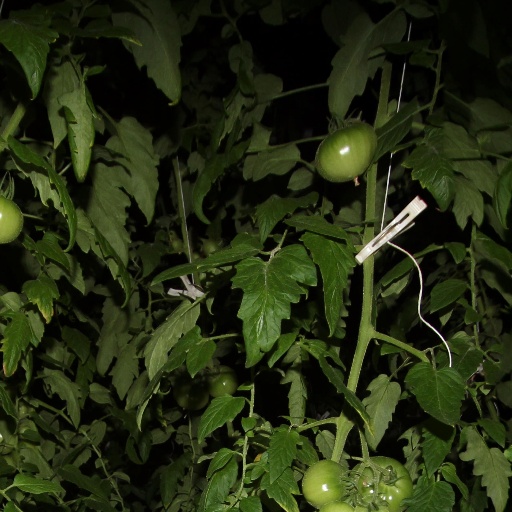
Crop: tomato